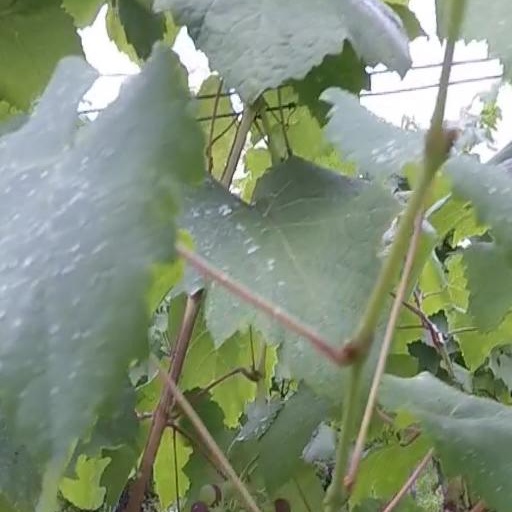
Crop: grape